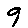
Label: 9